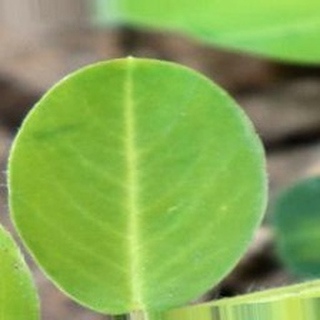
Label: healthy_groundnut